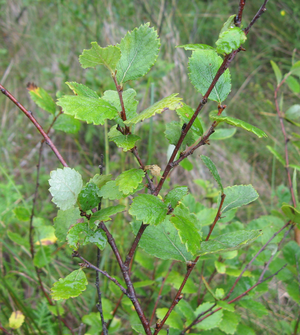
Level Mountain est un massif volcanique situé en Colombie-Britannique, dans l'Ouest du Canada, dans une région isolée du plateau Stikine, dans les montagnes Intérieures. Son nom lui vient de ses pentes généralement douces, qui s'étendent sur environ 70 kilomètres de long pour 45 kilomètres de large, à l'exception de son centre formé par des reliefs plus prononcés qui culminent à 2 166 mètres d'altitude au pic Meszah, seul sommet nommé du massif. Level Mountain fait partie de la province volcanique de la cordillère septentrionale. Elle est constituée par un volcan bouclier, vieux de près de quinze millions d'années, que surmonte un stratovolcan érodé de près de sept millions d'années, la transition entre les deux édifices se trouvant aux environs de 1 400 mètres d'altitude. Des dômes de lave se sont formés à une époque plus récente. Ce volcanisme complexe est responsable de la grande variété de roches volcaniques du massif. Il comporte encore des parts d'inconnu en raison des études rares et anciennes et du manque de suivi.